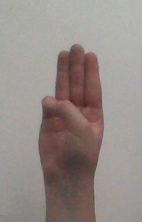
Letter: thaa